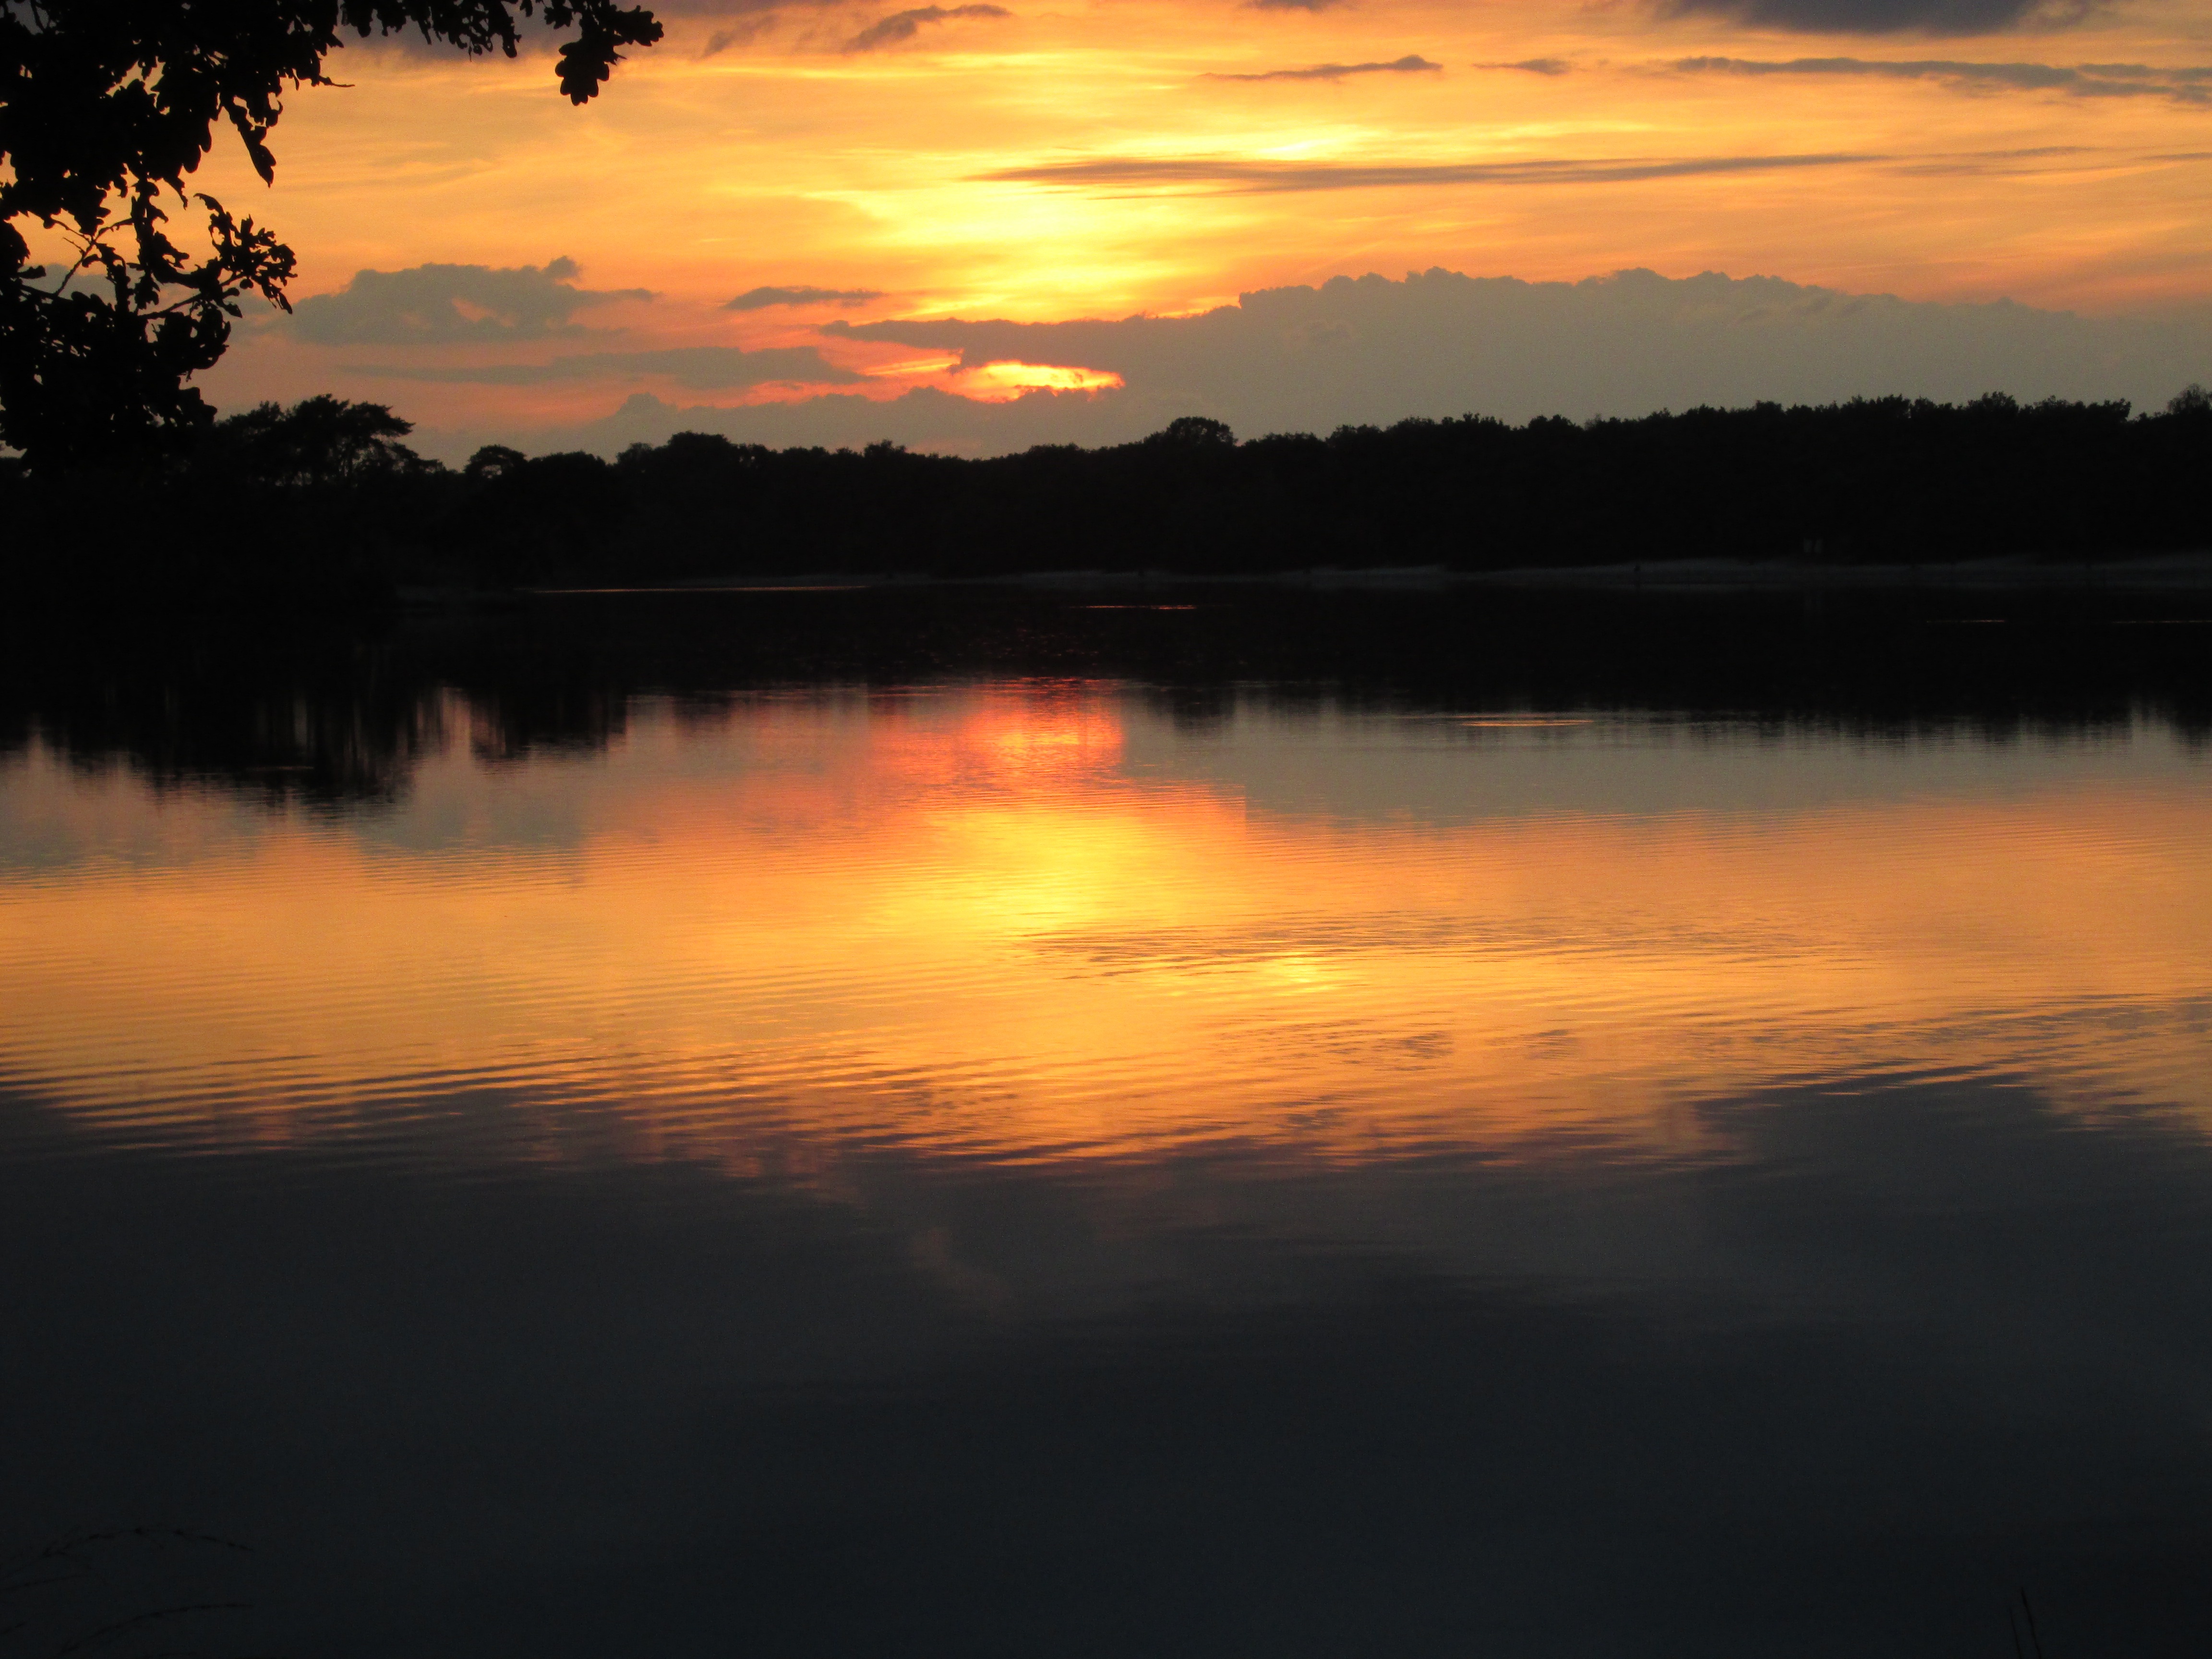
cloud, sky, sun, sunrise, sunset, sunlight, morning, lake, dawn, atmosphere, dusk, evening, reflection, relax, peaceful, rest, meditation, iron man, loch, afterglow, atmospheric phenomenon, red sky at morning, vught